Energy efficiency in Pennsylvania

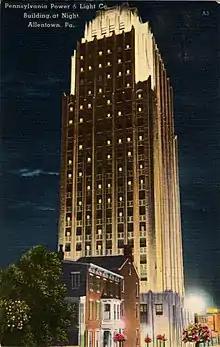
The Pennsylvania Power Company (PPC) tower in Allentown, image from 1935. PPC, now FirstEnergy, is one of the largest electrical distribution companies in Pennsylvania, and is one of many regulated companies subject to Act 129.

Home energy efficiency is the main focus of Act 129, but it also has implementation goals related directly to electricity distribution companies (ECDs).